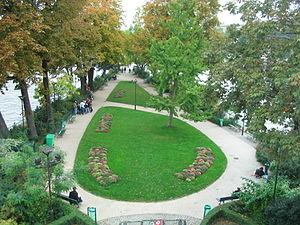
Cet article dresse une liste des espaces verts de Paris, en France.